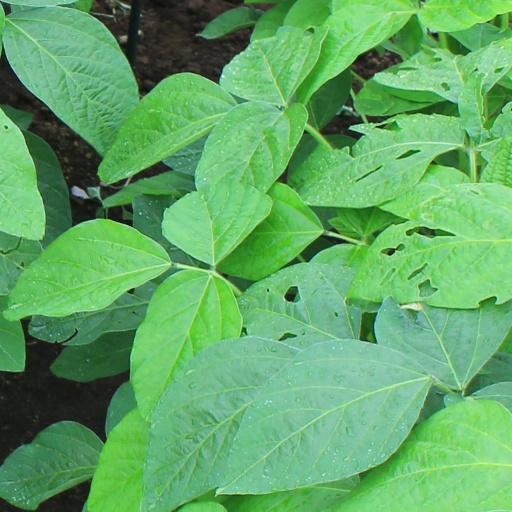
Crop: soybean